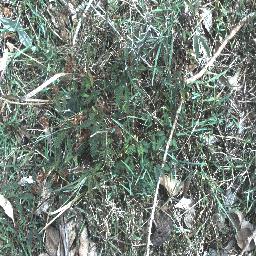
Label: negative